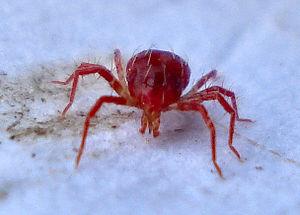
Les Phytoseiidae sont une famille d'acariens Mesostigmata. Elle comporte plus de 2 000 espèces.
Tetranychus urticae est une espèce d'acariens de la famille des Tetranychidae à répartition cosmopolite.
Phytoseiulus persimilis est une espèce d'acariens de la famille des Phytoseiidae.
Le genre Phytoseiulus regroupe des acariens prédateurs de la famille des Phytoseiidae, dont les formes mobiles ont pour proies principalement les acariens sur les arbres fruitiers, la vigne, les cultures légumières, et les cultures ornementales.